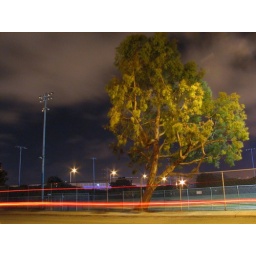
they put a fence around the kissing tree